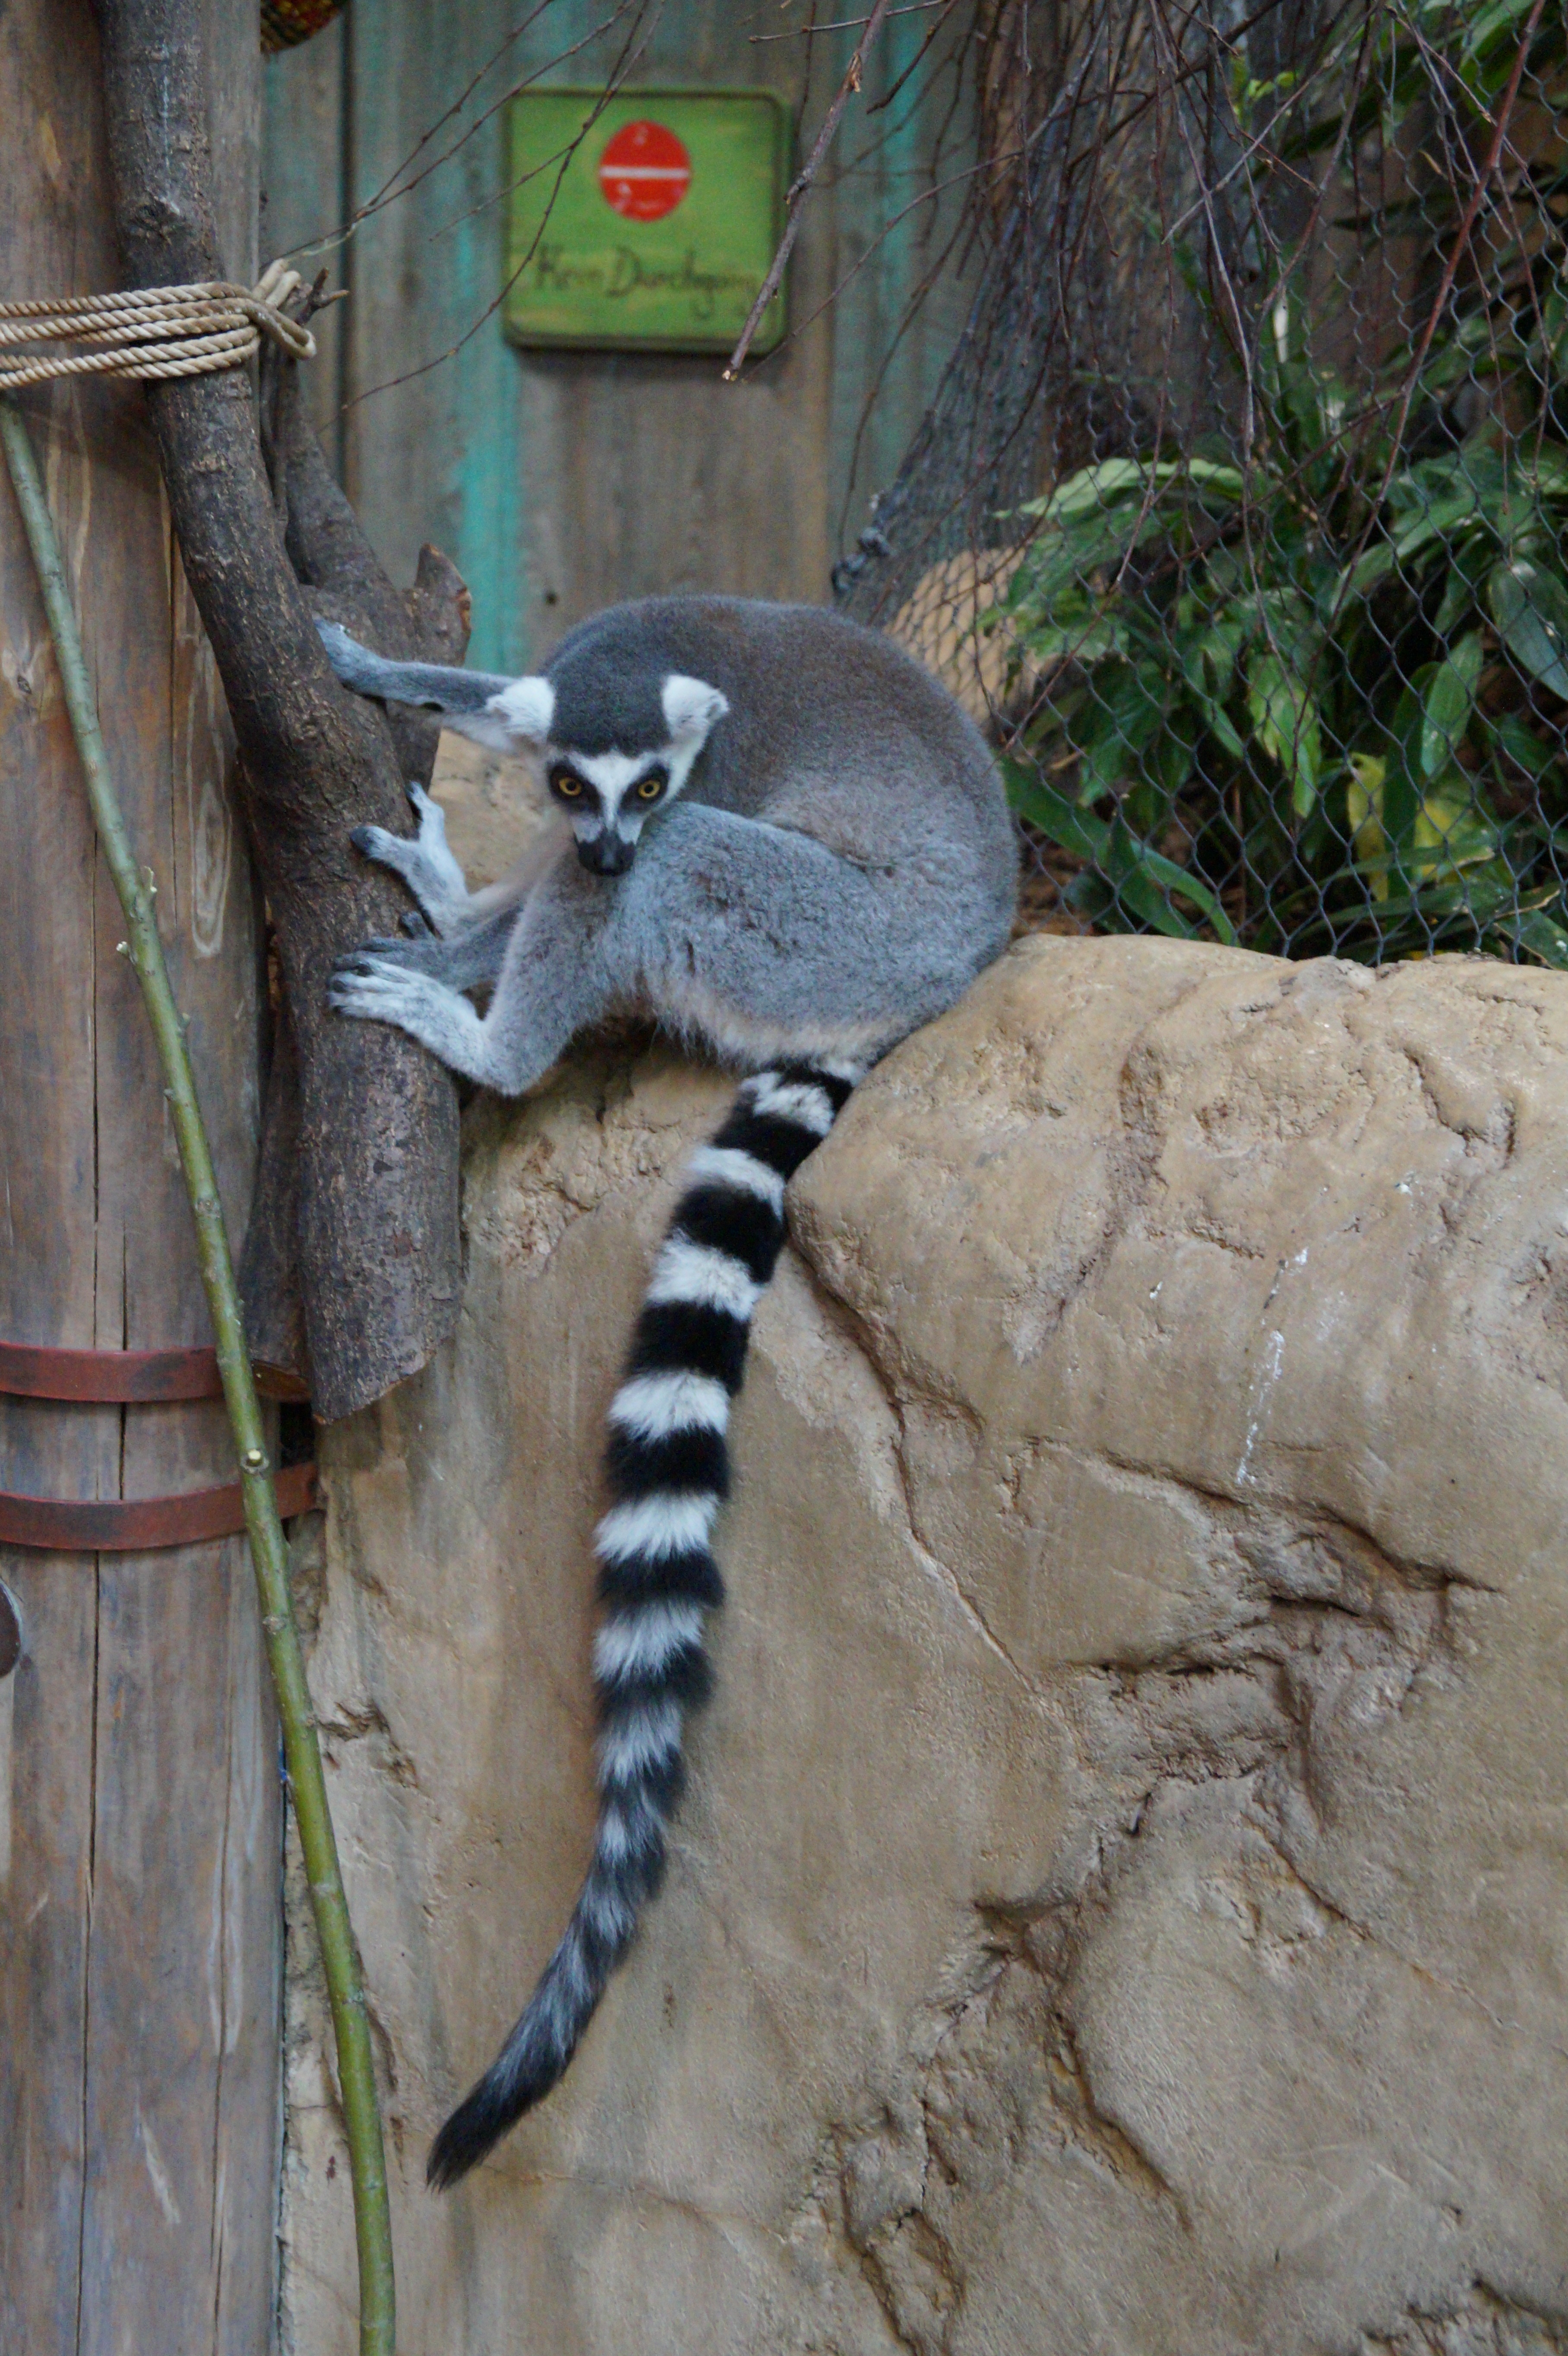
animal, cute, male, female, wildlife, zoo, young, small, fauna, young animal, hagenbeck